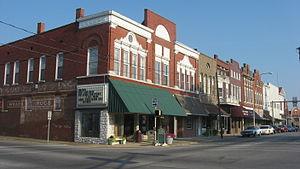
La ville de Boonville est le siège du comté de Warrick, dans l’État de l’Indiana, aux États-Unis. Sa population s’élevait à 6 246 habitants lors du recensement de 2010, estimée à 6 337 habitants en 2017.